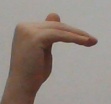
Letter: khaa